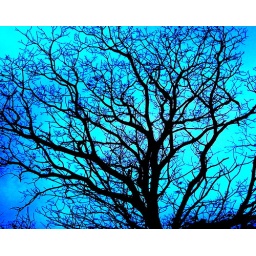
a tree near my house